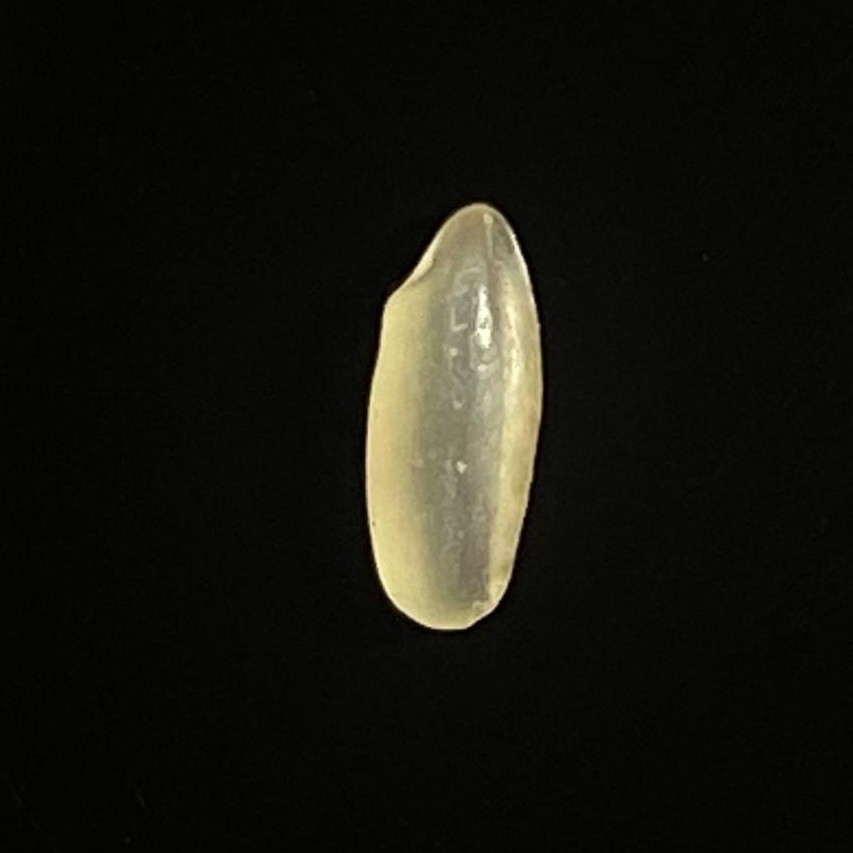
Rice variety: Shorna5